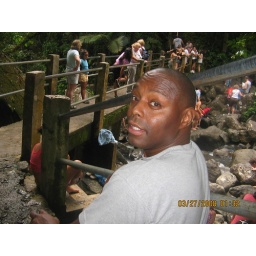
sitting by the big water fall but forogot to take a pic of it!!!